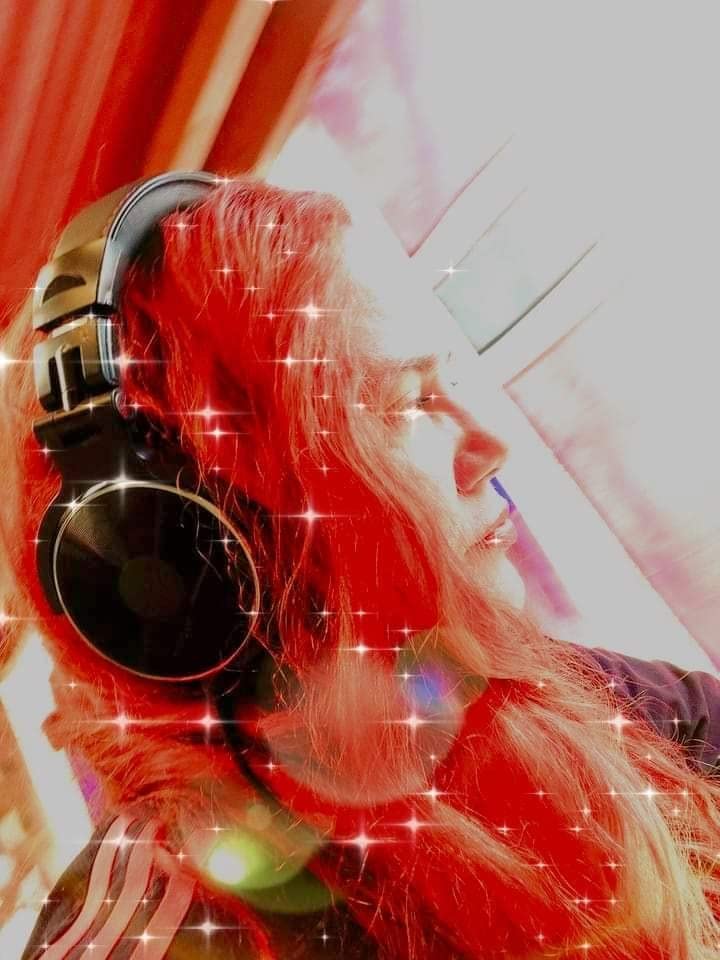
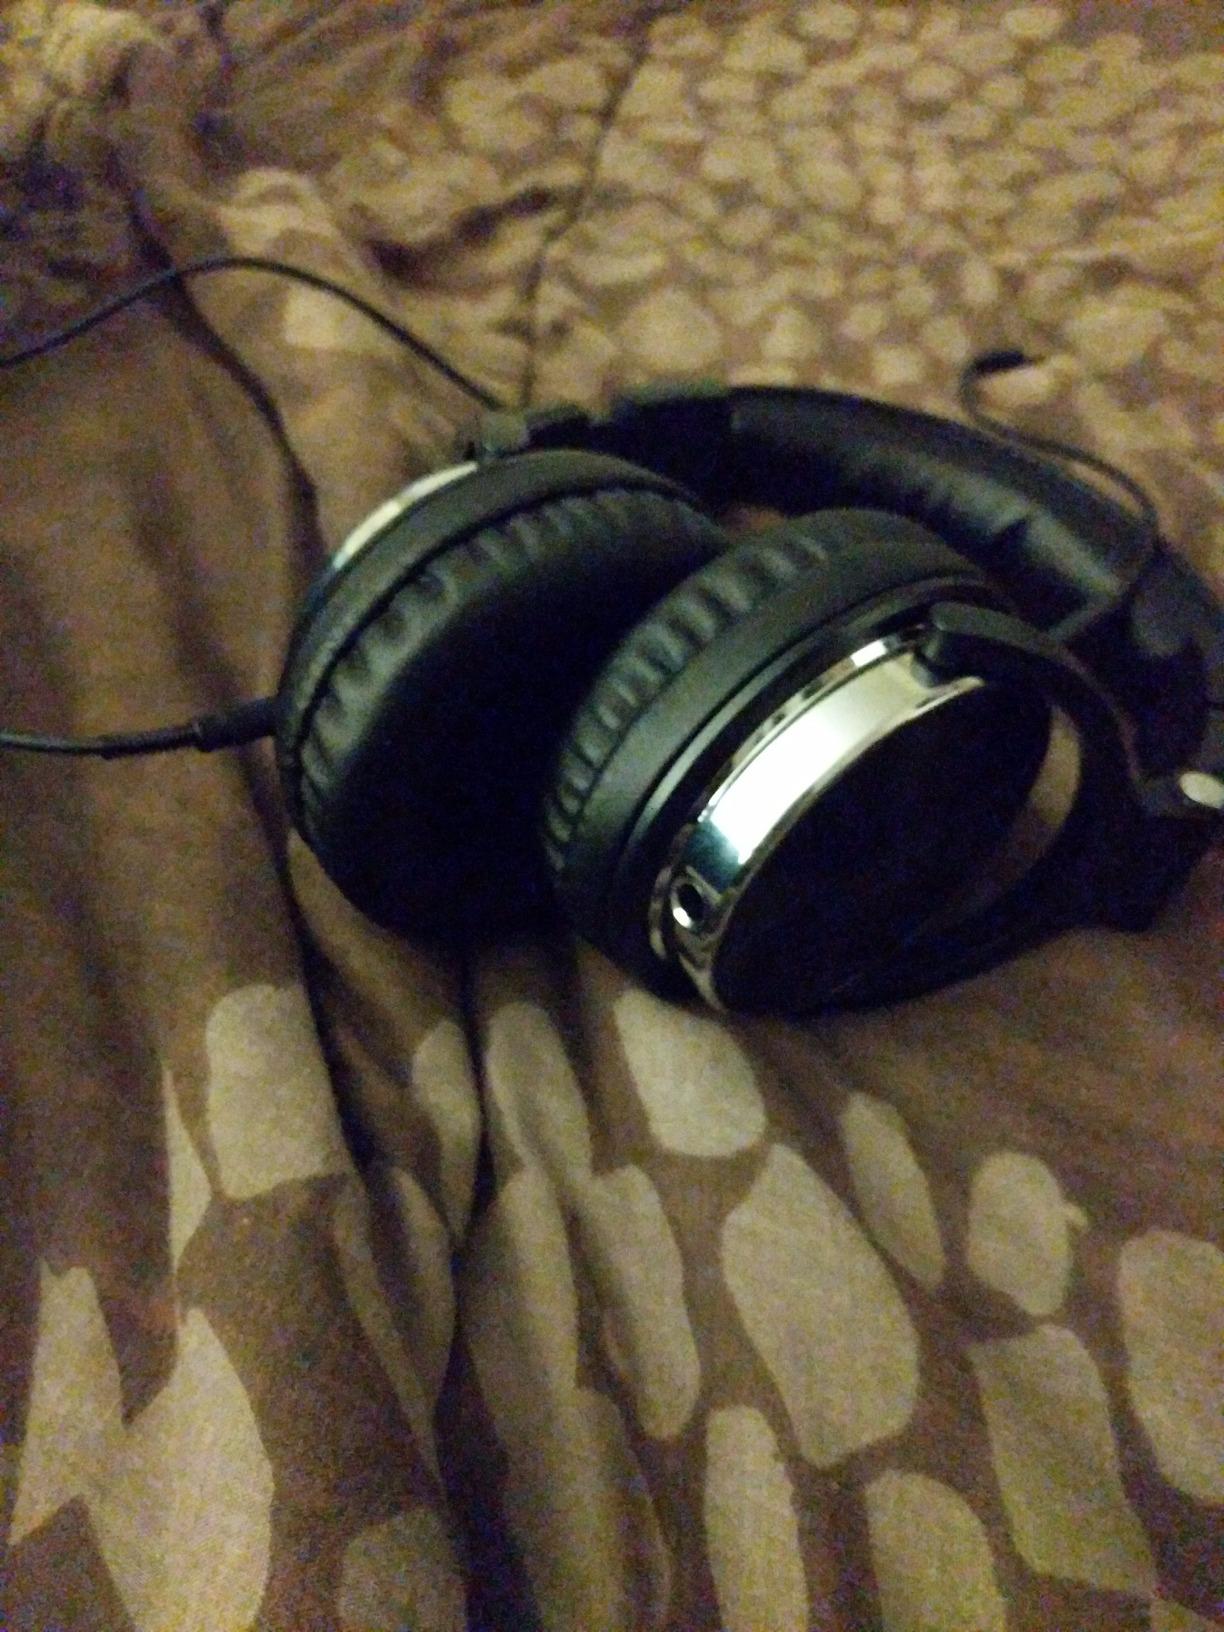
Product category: headphones
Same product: yes